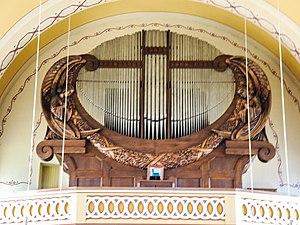
Orgue de l'église de Burnhaupt-le-Haut. Haut-Rhin
Cette liste prend en compte les orgues d'Alsace classés uniquement, au titre objet ou immeuble, que ce soit pour leur buffet ou leur partie instrumentale et répertoriés dans la base Palissy des Monuments Historiques Français. La section Reprises recense les modifications les plus importantes. Dans certains cas le classement du buffet intègre également la tribune. À défaut de précision, le classement est réputé acquis au titre objet mais les initiales I.D. signifient au titre Immeuble par Destination et I. au titre Immeuble.
Burnhaupt-le-Haut est une commune de la couronne périurbaine de Mulhouse située dans le département du Haut-Rhin, en région Grand Est.